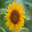
Label: sunflower